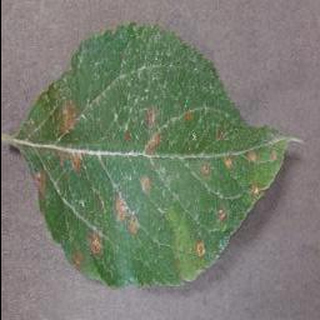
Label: apple_cedar_apple_rust